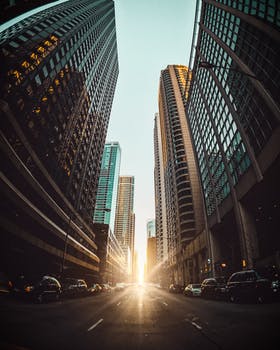
Label: No Watermark